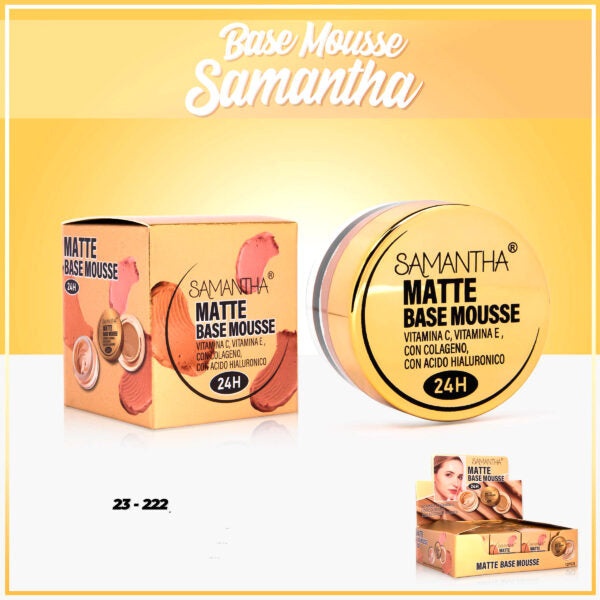
Base mousse samantha
¡Lleva más, paga menos! Por la compra de 3 productos o más, llévalos a un precio especial. ¡Elige surtidos y crea tu combinación perfecta! No dejes pasar esta oferta y disfruta de nuestros productos exclusivos a un precio aún más accesible.
Brand: Maya2-Elegant
Category: Health & Beauty > Personal Care > Cosmetics > Makeup > Face Makeup